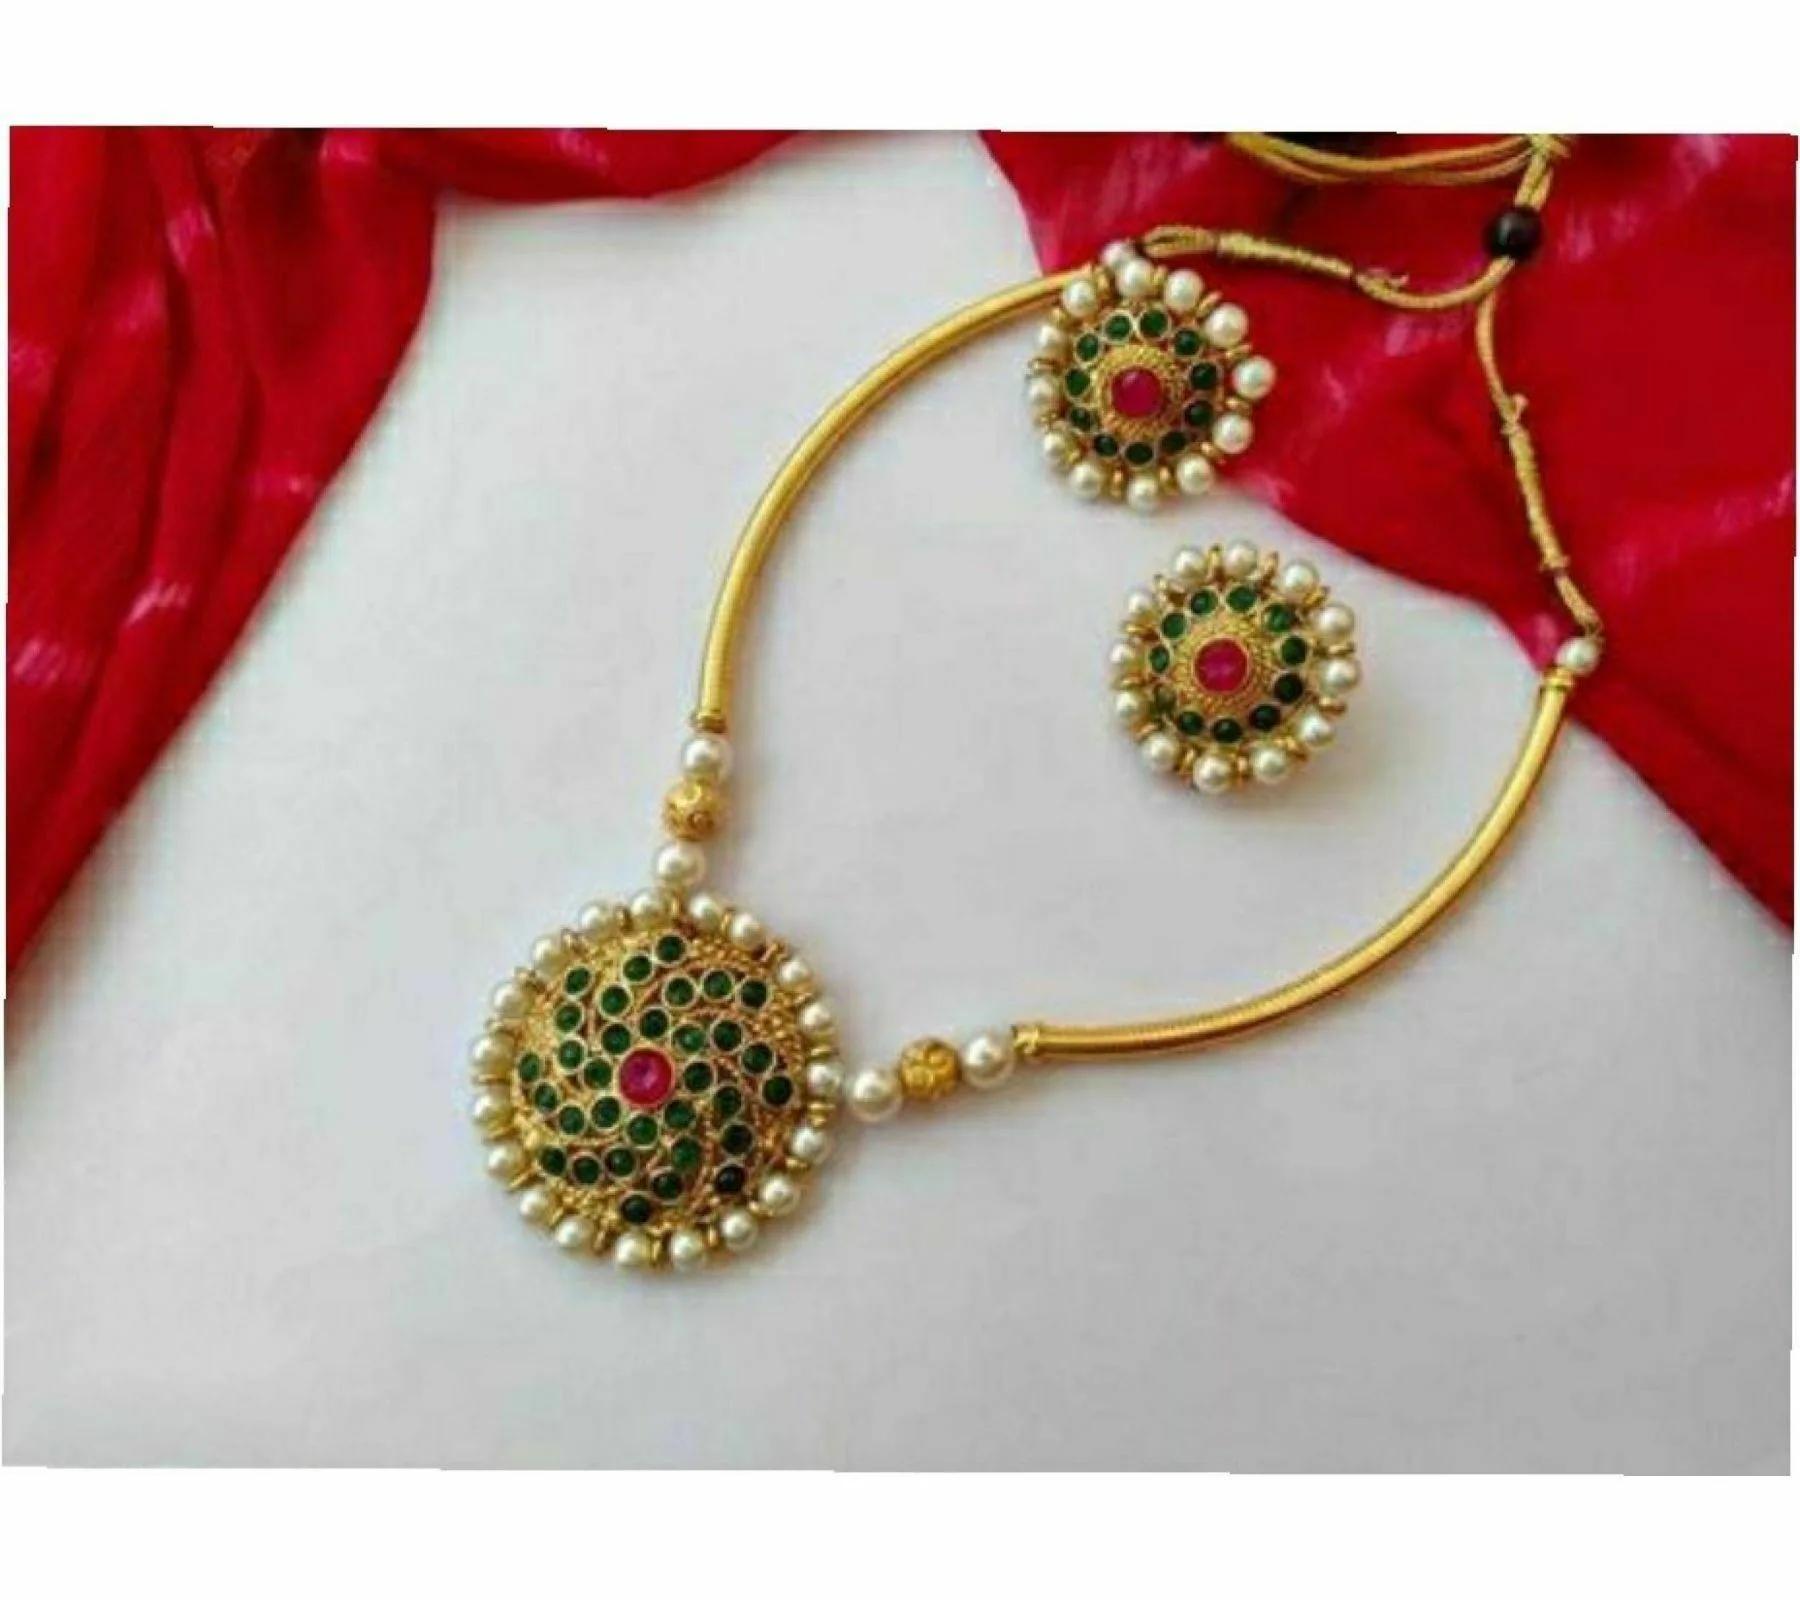
Gyaan Jewels Handmade Gold Plated Alloy Earring and Necklace Set Gold Free Size
Type: Necklaces
Brand: Gyaan Jewels
Price: Rs. 265
Gyaan Jewels Handmade Gold Plated Alloy Earring and Necklace Set Gold
Features: These are very easy to use being lightweight and has a design which makes it very comfortable,Superior quality and skin friendly,Made from premium quality material this product assures to remain in its original glory even after years of usage,Perfect gift ideal valentine, birthday, anniversary gift your loved ones
Included: 1 Necklace, 1 pair Earrings